Lucas Browne

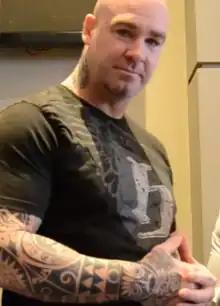
Browne in 2014

Lucas Browne (born 14 April 1979) is an Australian former professional boxer and mixed martial artist who competed from 2009 to 2024. He held the World Boxing Association (WBA) heavyweight title (Regular version) in 2016. At regional level, he held multiple heavyweight championships, including the Australian title in 2012; and the Commonwealth title from 2014 to 2015. He is the first Australian Heavyweight champion in boxing history.